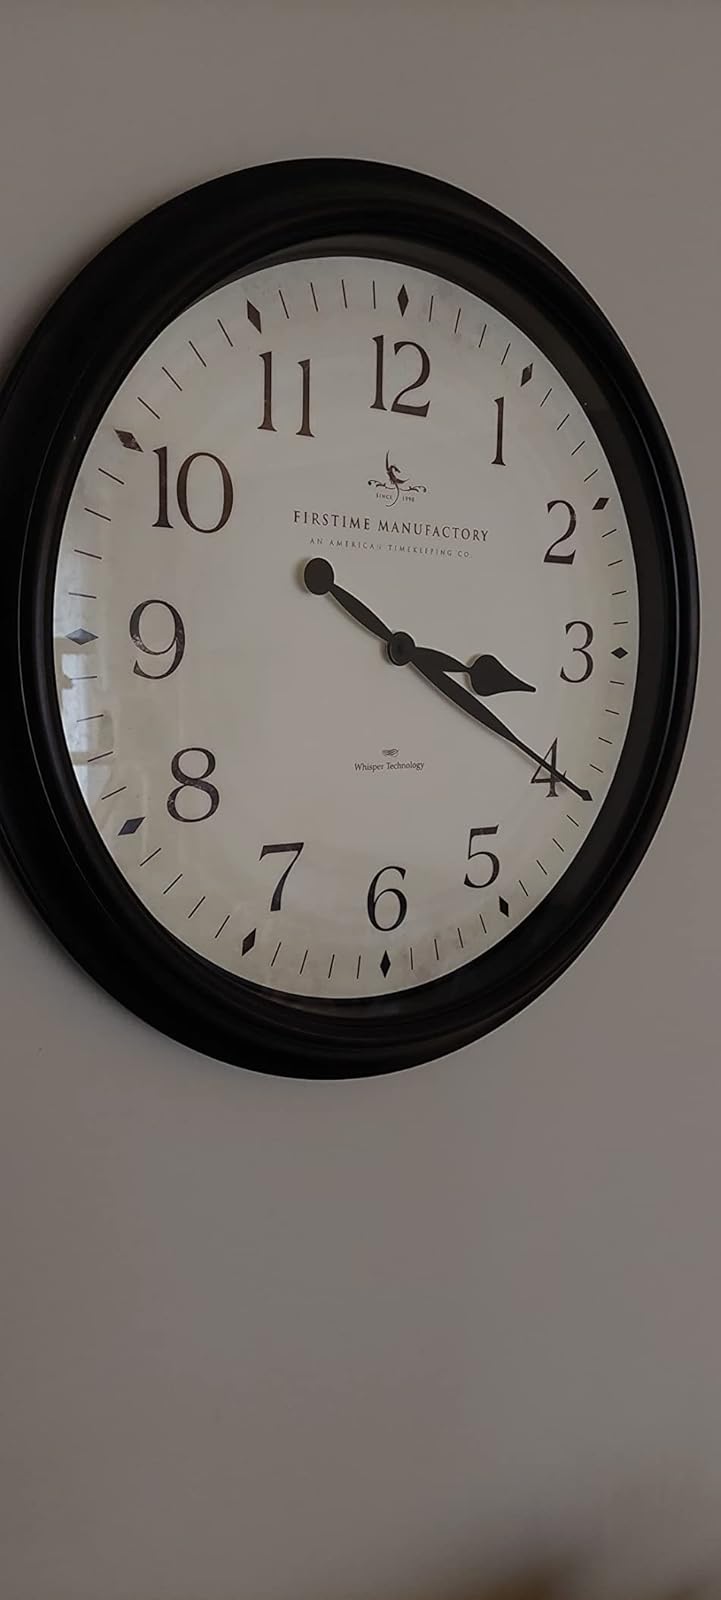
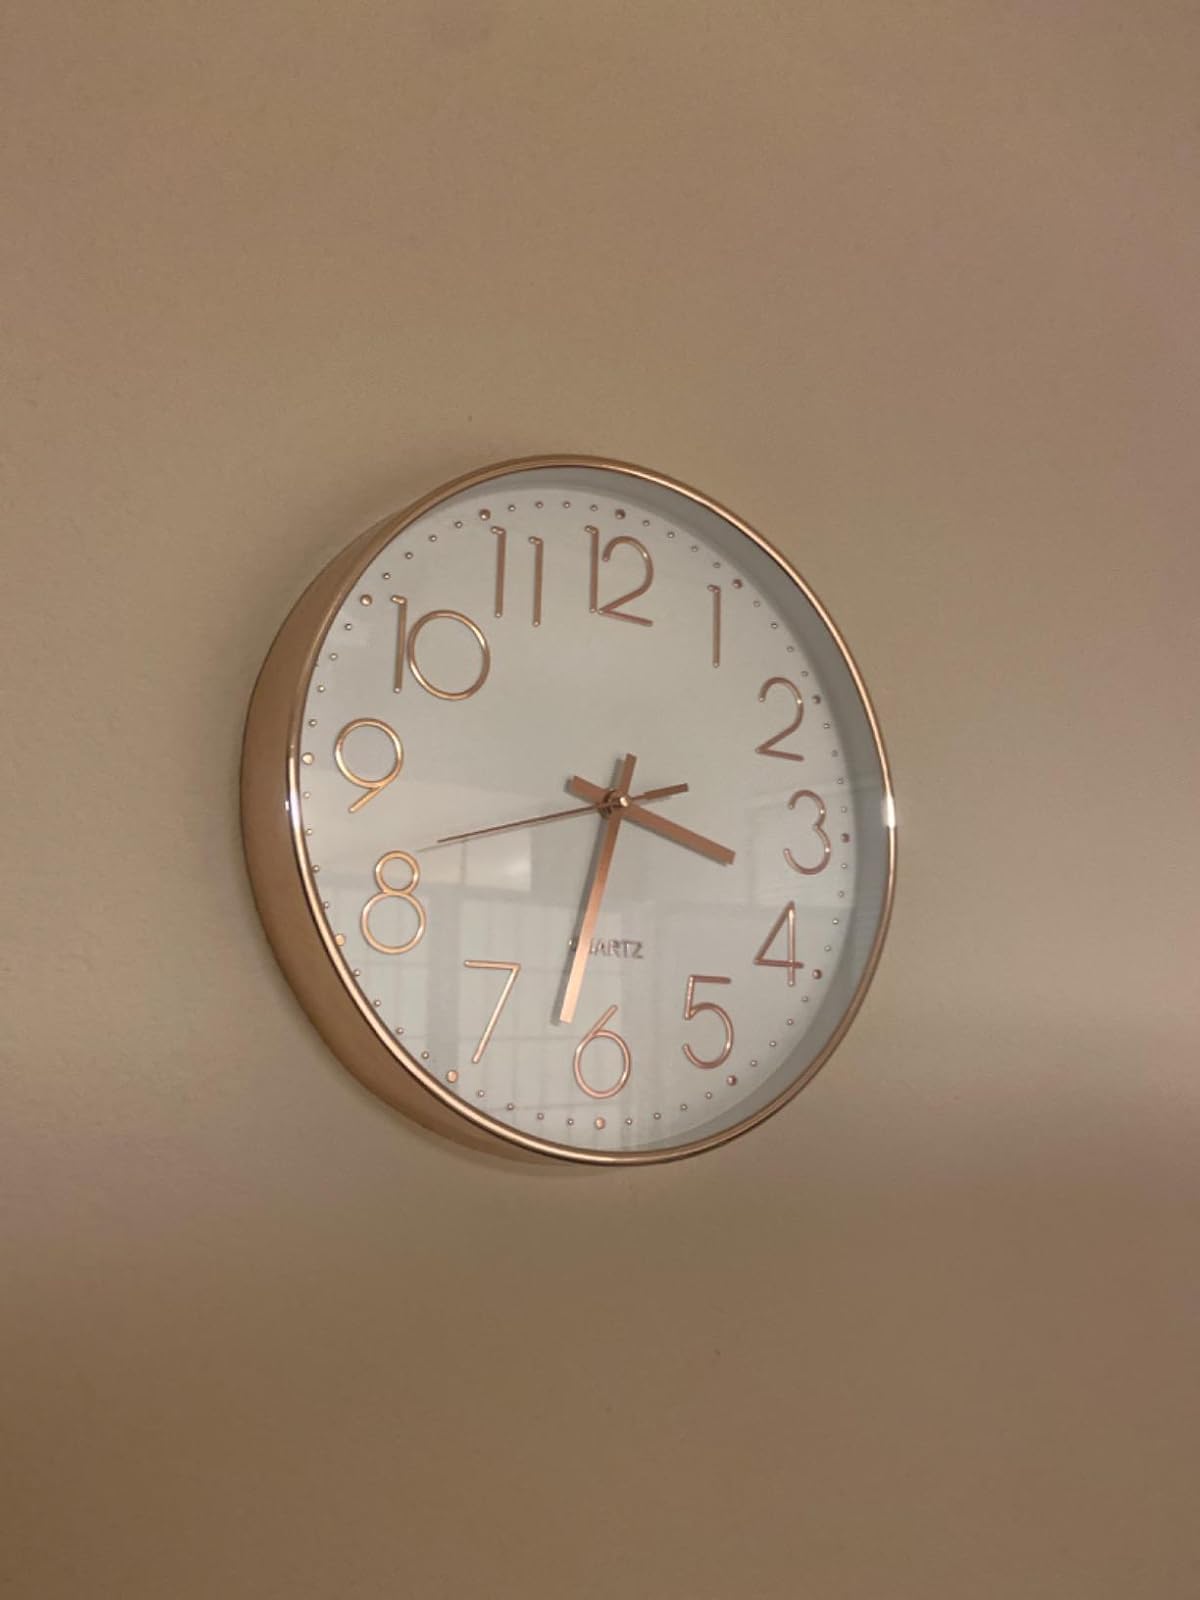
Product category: clock
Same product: no